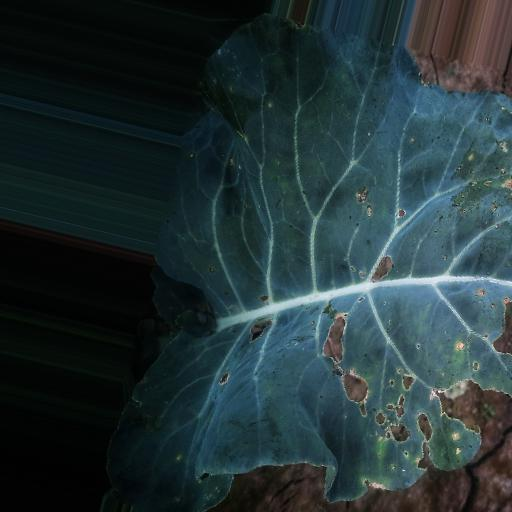
Label: Black Rot